Korea Furniture Museum

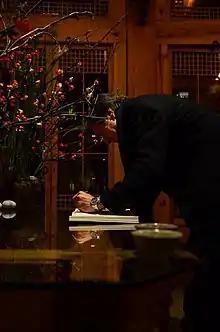
US Secretary of State Tony Blinken visiting the Korea Furniture Museum and signing the guestbook in 2015.

The Korea Furniture Museum is a furniture museum located in Seongbuk-dong, Seongbuk District, Seoul, South Korea.